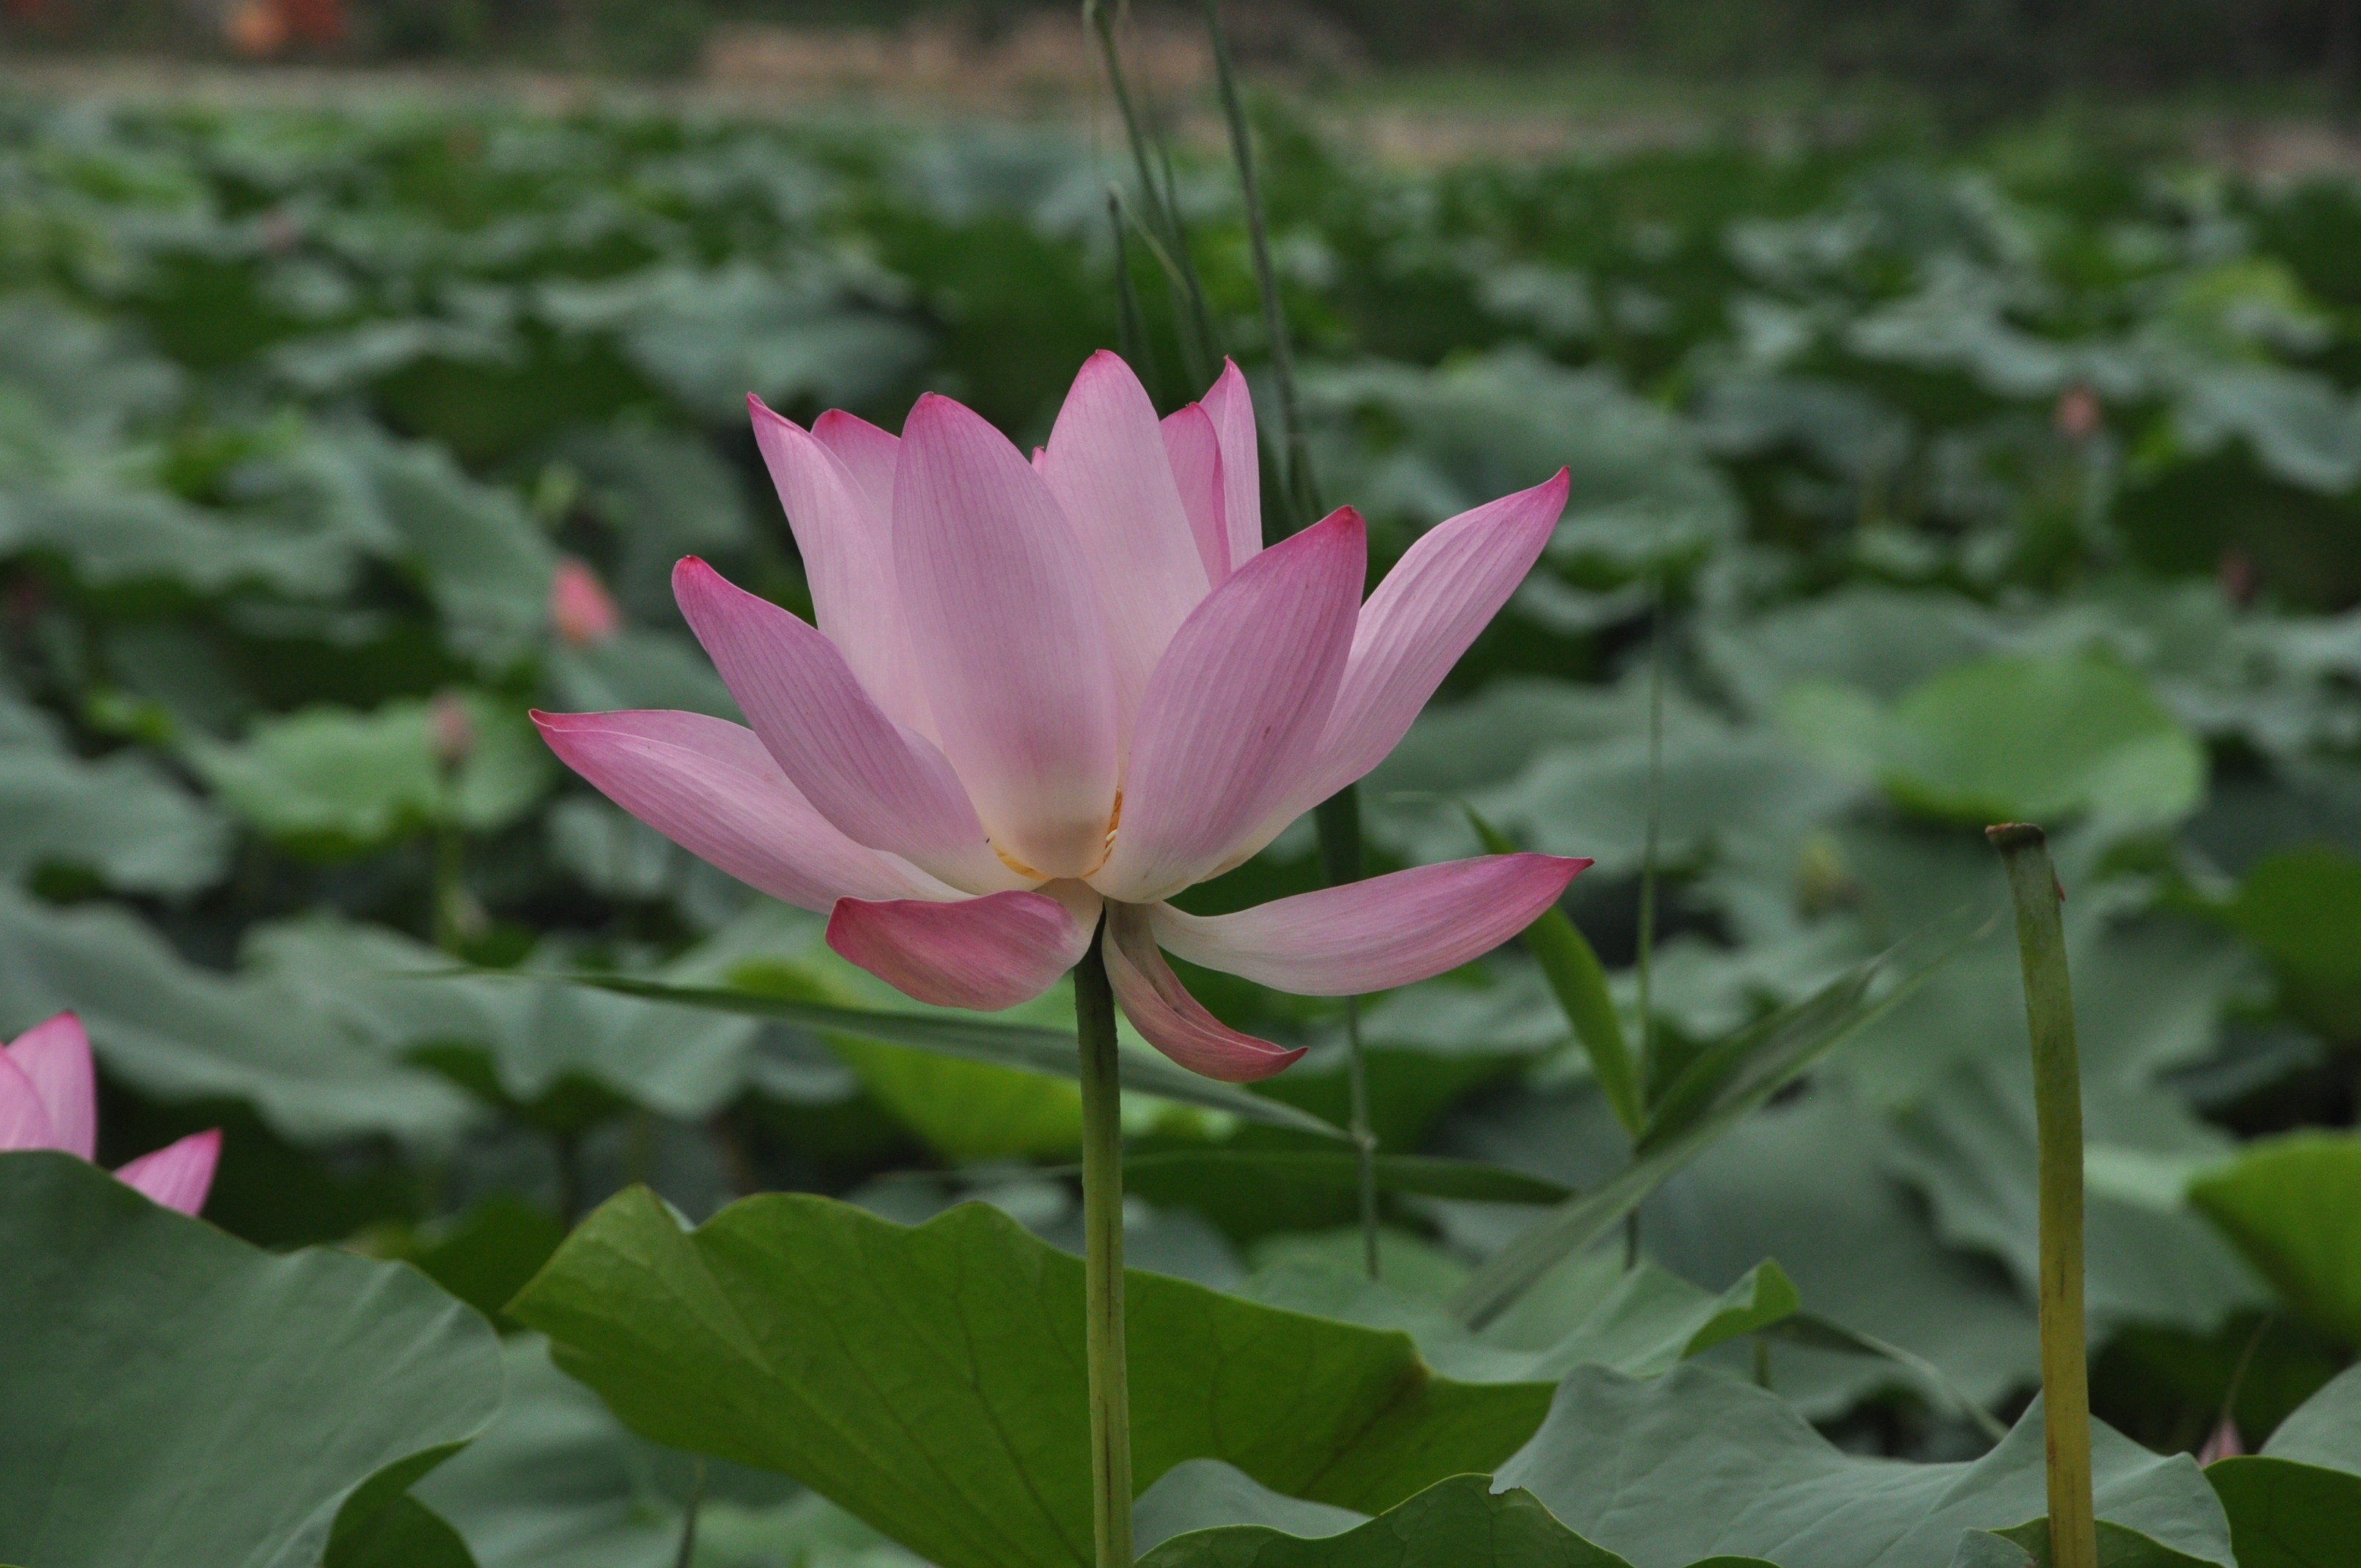
plant, flower, petal, botany, sacred lotus, aquatic plant, flora, flowers, lotus, lotus leaf, green leaf, flowering plant, annual plant, plant stem, land plant, lotus family, proteales